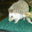
Label: porcupine